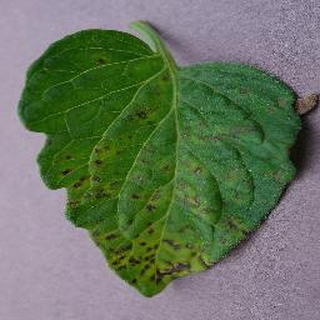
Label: tomato_septoria_leaf_spot